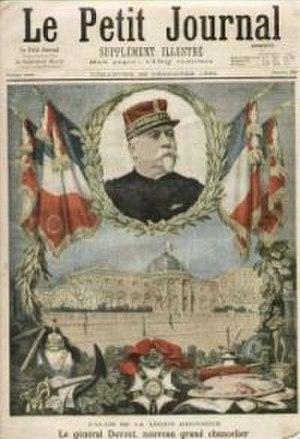
Léopold Claude Étienne Jules Charles Davout, né le 9 août 1829 à Escolives et mort le 9 février 1904, est un général français sous le Second Empire qui occupa les fonctions de Grand chancelier de la Légion d’honneur du 5 décembre 1895 à sa démission en septembre 1901.